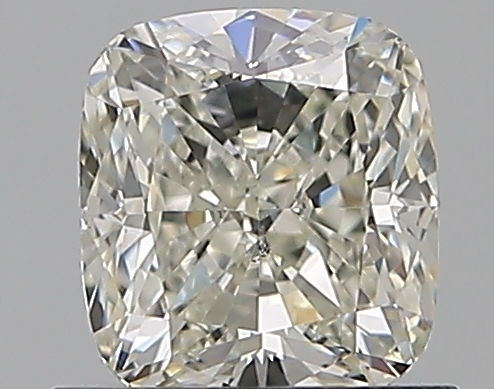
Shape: cushion
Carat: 0.9
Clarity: VS2
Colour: J
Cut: EX
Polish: EX
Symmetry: EX
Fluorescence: M
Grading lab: GIA
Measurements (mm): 5.65 x 5.14 x 3.57